Buddhist philosophy

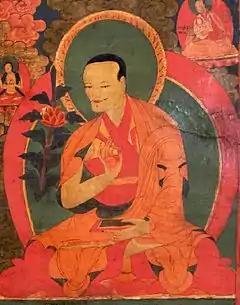
Gorampa Sonam Senge

Vajrayāna (also Mantrayāna, Sacret Mantra, Tantrayāna and Esoteric Buddhism) is a Mahayana Buddhist tradition associated with a group of texts known as the Buddhist Tantras which had developed into a major force in India by the eighth century. By this time Indian Tantric scholars were developing philosophical defenses, hermeneutics and explanations of the Buddhist tantric systems, especially through commentaries on key tantras such as the "Guhyasamāja Tantra", "Mahavairocana sutra", and the "Guhyagarbha Tantra".